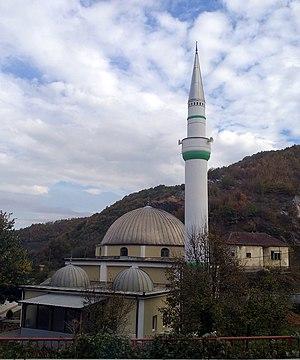
La mosquée de Caralevë (Crnoljevo en serbe) au Kosovo. Shqip: Xhamia e Caralevë, Kosovë.
Caralevë en albanais et Crnoljevo en serbe latin est une localité du Kosovo située dans la commune/municipalité de Shtime/Štimlje, district de Ferizaj/Uroševac. Selon le recensement kosovar de 2011, elle compte 1 146 habitants, tous albanais.